Karl Philipp, Prince of Schwarzenberg

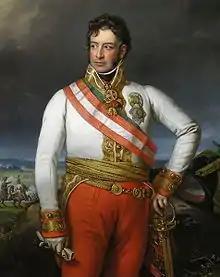

Karl Philipp, Fürst zu Schwarzenberg (or Charles Philip, Prince of Schwarzenberg; 18/19 April 1771 – 15 October 1820) was an Austrian Generalissimo and former Field Marshal. He first entered military service in 1788 and fought against the Turks. During the French Revolutionary War, he fought on the allied side against France and in that period rose through the ranks of the Imperial Army. During the Napoleonic Wars, he fought in the Battle of Wagram (1809), which the Austrians lost decisively against Napoleon. He had to fight for Napoleon in the Battle of Gorodechno (1812) against the Russians and won. During the War of the Sixth Coalition, he was in command of the allied army that decisively defeated Napoleon in the Battle of Leipzig (1813).